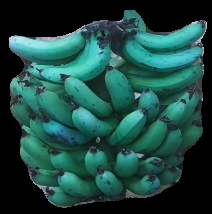
Variety: pachbale
Grade: grade3